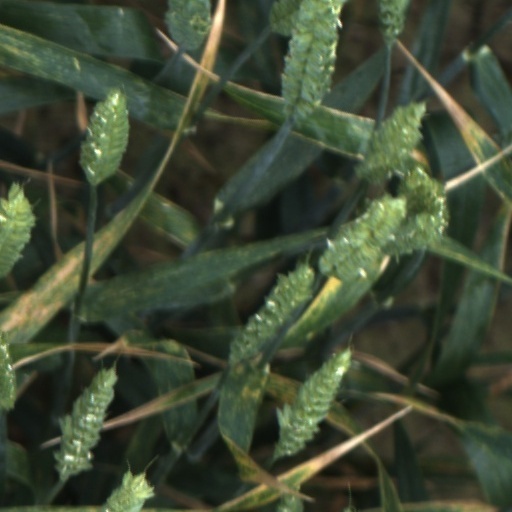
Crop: wheat